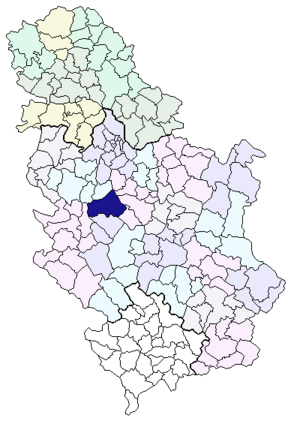
Gornji Milanovac est une ville et une municipalité de Serbie, situées dans le district de Moravica. Au recensement de 2011, la ville comptait 24 048 habitants et la municipalité dont elle est le centre 44 438.